Tanja Bakić

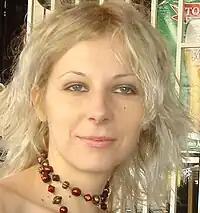
Tanja Bakić

Tanja Bakić (born 14 September 1981) is a prominent Montenegrin poet, literary scholar, music writer and translator. She resides in Podgorica, where she has worked variously as an educator, editor, PR officer, interpreter and curator of literary-themed soirées and events. Her poems received numerous critical accolades and were frequently anthologized even in serious collections such as Ban’ya Natsuishiʼs 2016 “World Haiku” (Tokyo: World Haiku Association). She was a speaker at William Blake colloquium at Tate Britain in London. As a literary theorist, she contributes to Bloomsbury Publishing. She is the winner of Central European Initiative Fellowship for Writers Award 2016 bestowed upon her at Vilenica International Literary Festival in Slovenia. Chosen by the Australian poet Les Wicks among only sixteen writers across the globe who ‘bring something unique to the world poetry movement’ (Rochford Street Review).